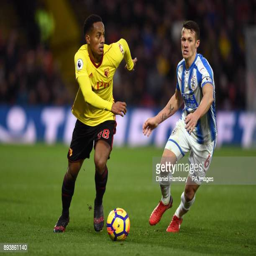
soccer player and battle for the ball during the match